Derbyshire lead mining history

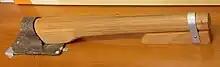
A bucker hammer

Lead had traditionally been found by following veins from surface outcroppings, particularly in "rakes" or vertical fissures. By the 17th century, however, most surface lead had been mined and prospecting was achieved by less direct methods. Miners searched for surface signs that were similar to known lead-rich areas, they checked ploughed and other disturbed land for traces of ore, and they checked for signs in plants and trees and poorly performing crops, since lead is poisonous to most living things. They used probes to check for signs of ore in soil a few feet under the surface and dug exploratory holes or trenches in promising places. This was usually done to choose the best places to sink shafts ahead of existing working and the rules defined when and where these activities could be carried out.